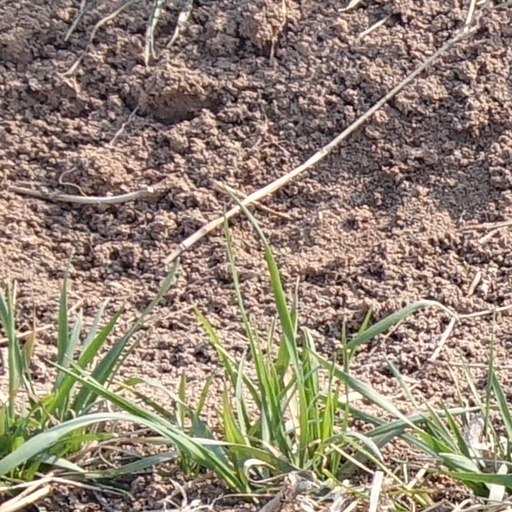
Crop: wheat